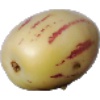
Label: pepino